Elephant's Trunk Nebula

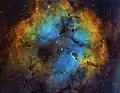
Widefield view of the full IC 1396 nebula

The Elephant's Trunk Nebula is now thought to be a site of star formation, containing several very young (less than 100,000 yr) stars that were discovered in infrared images in 2003. Two older (but still young, a couple of million years, by the standards of stars, which live for billions of years) stars are present in a small, circular cavity in the head of the globule. Winds from these young stars may have emptied the cavity.